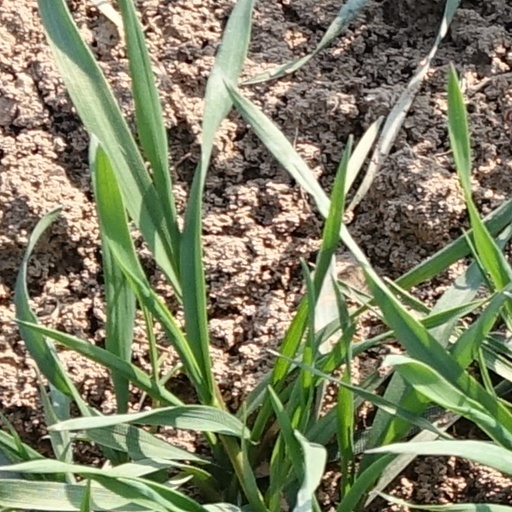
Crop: wheat